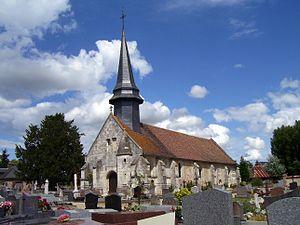
L'église Sainte-Catherine à La Neuville-du-Bosc a été édifiée au XIVe, mais son extrémité a été réconstruite au XVIe.
La Neuville-du-Bosc est une commune française située dans le département de l'Eure, en région Normandie.